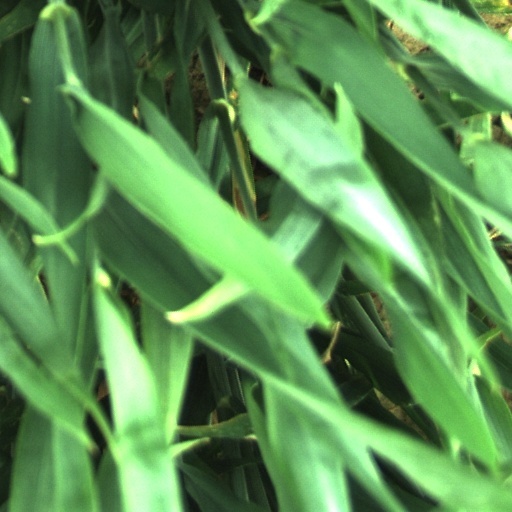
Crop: wheat